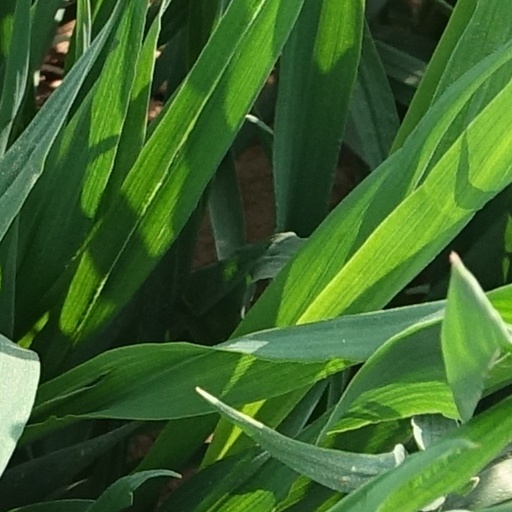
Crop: wheat